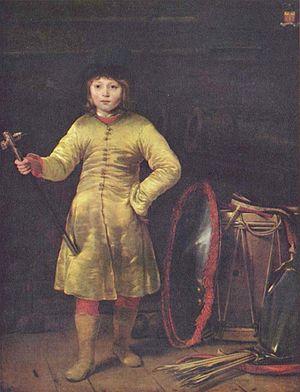
Ferdinand Bol est un peintre, graveur et dessinateur néerlandais du siècle d'or, auteur de portraits et de tableaux sur des sujets bibliques. Il fut l'un des meilleurs élèves de Rembrandt.